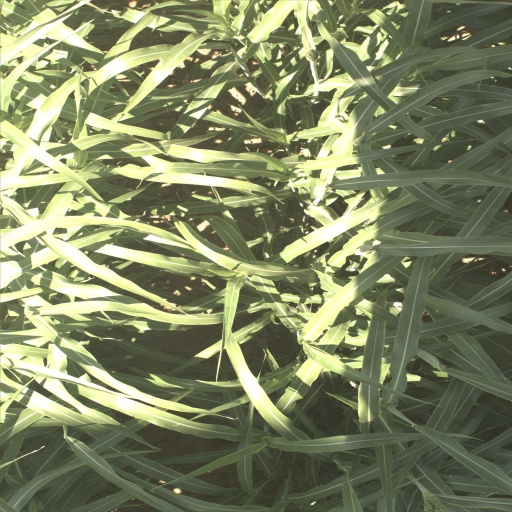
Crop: sorghum